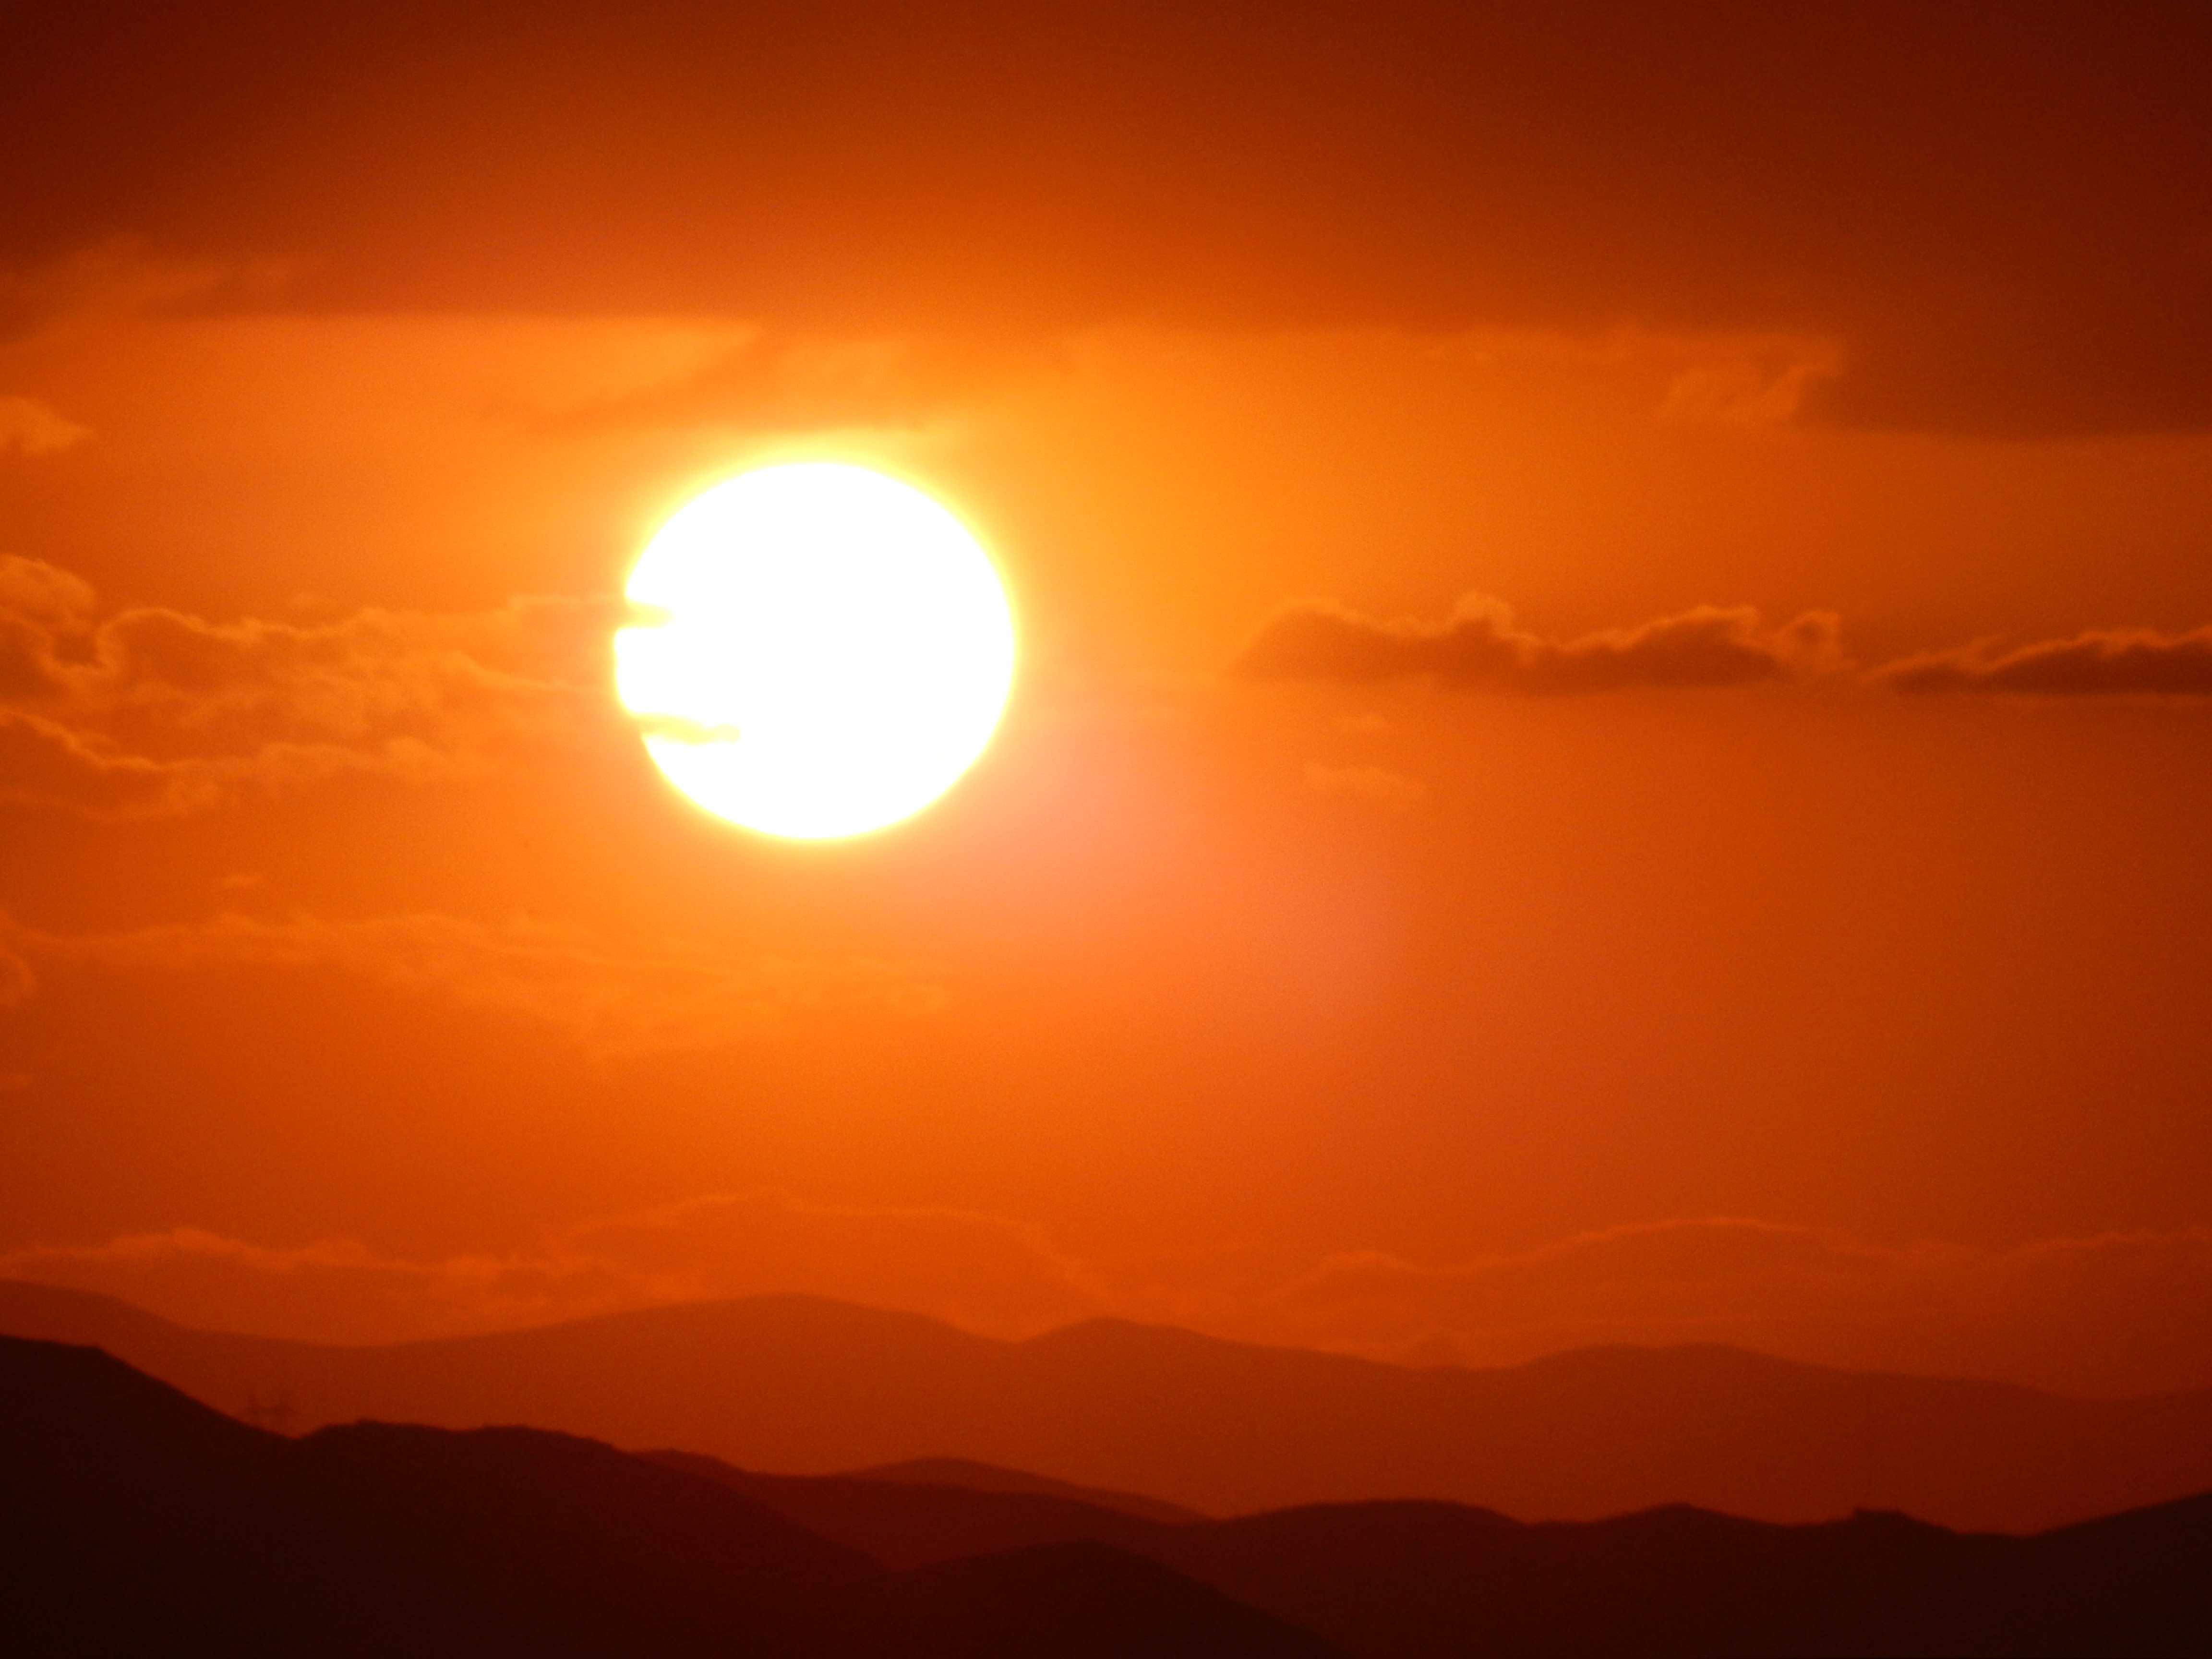
sunset, mountains, clouds, sun, cloud, sky, atmosphere, ecoregion, afterglow, amber, orange, sunlight, red sky at morning, dusk, sunrise, natural landscape, atmospheric phenomenon, astronomical object, horizon, cumulus, heat, calm, landscape, tree, event, evening, dawn, meteorological phenomenon, celestial event, ocean, science, hill, art, mountain, sound, sea